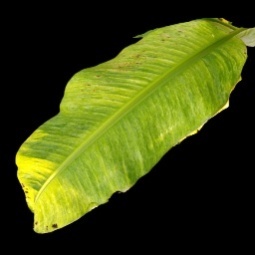
Label: Magnesium